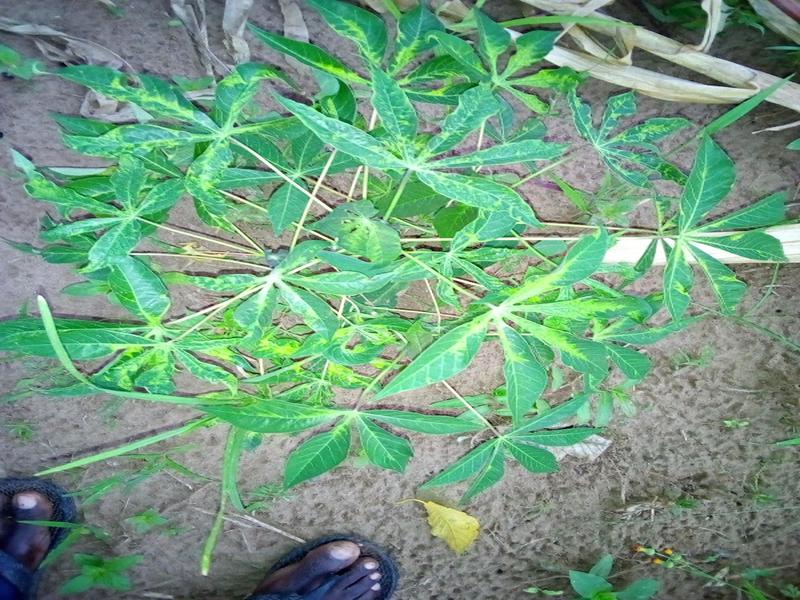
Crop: cassava
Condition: mosaic_disease